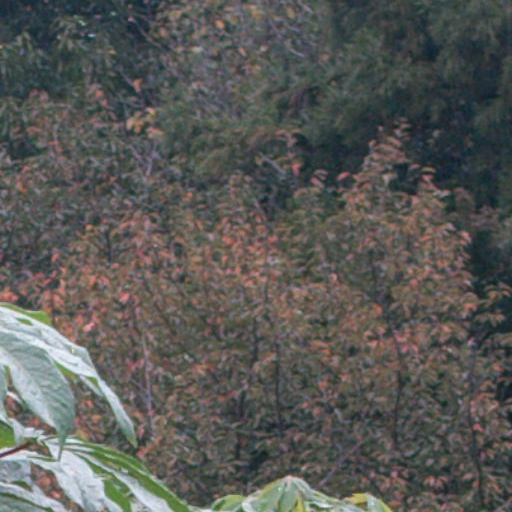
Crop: cassava